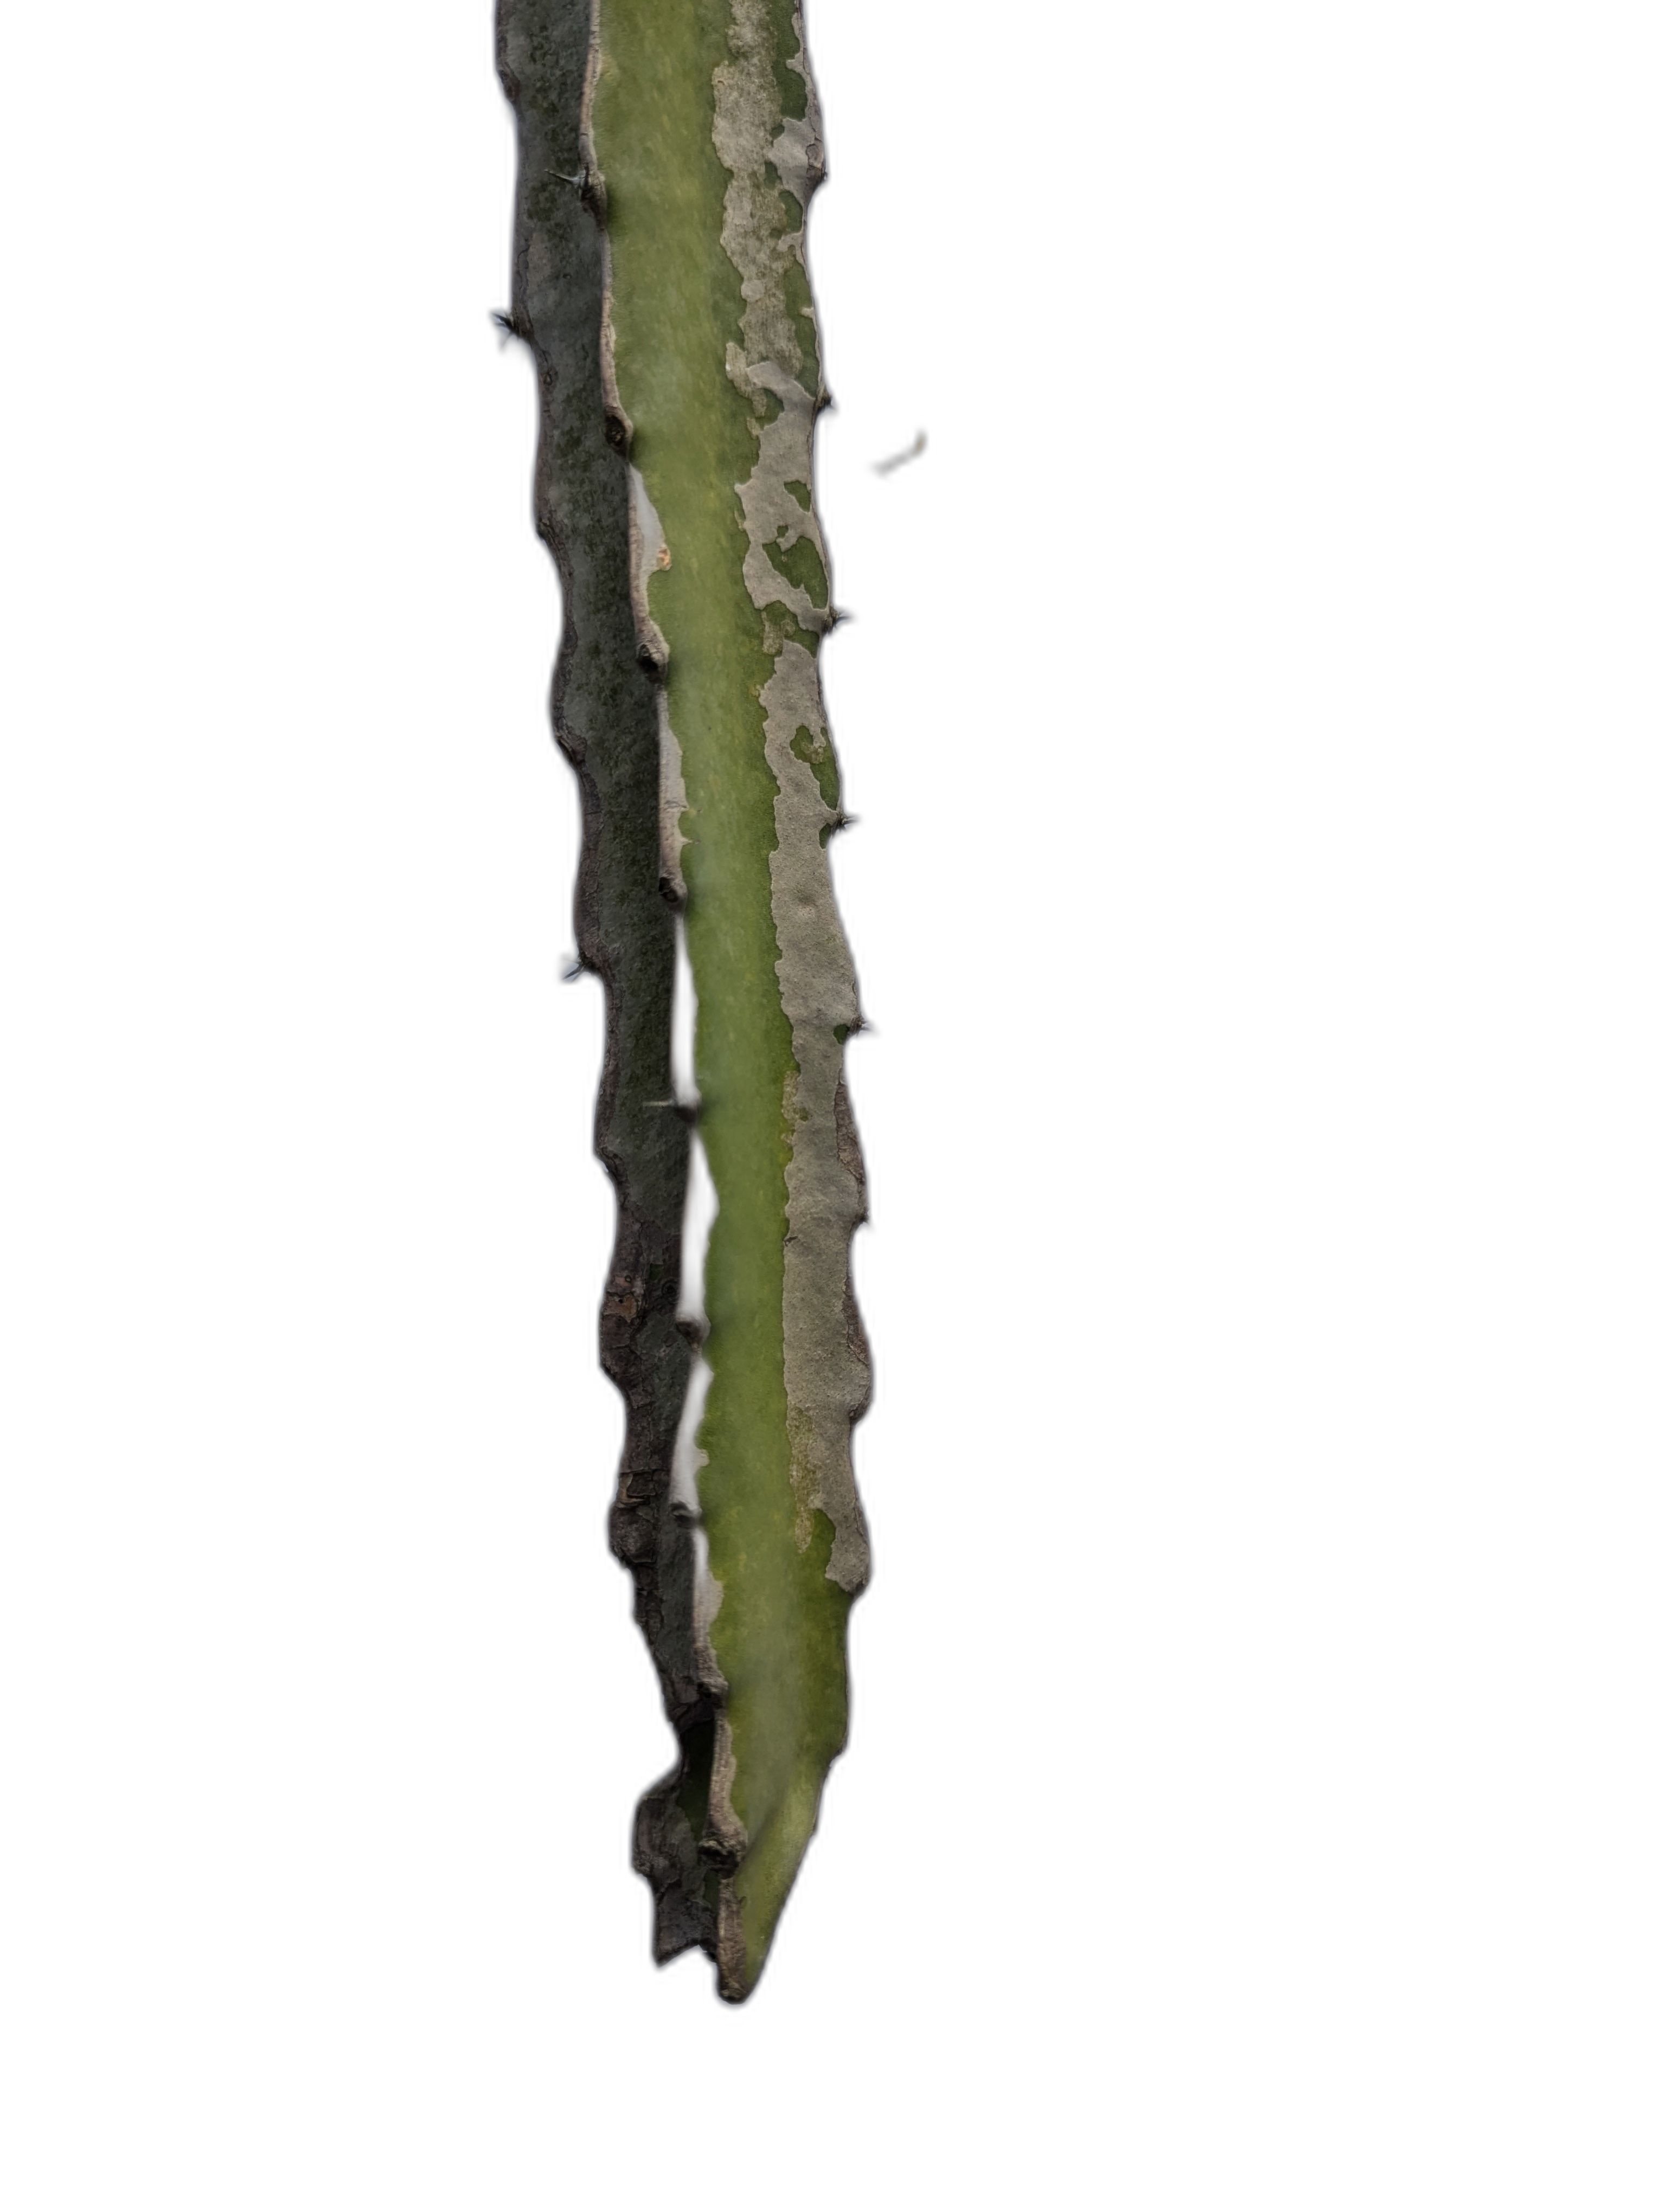
Label: Bad leaf